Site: brandenburg
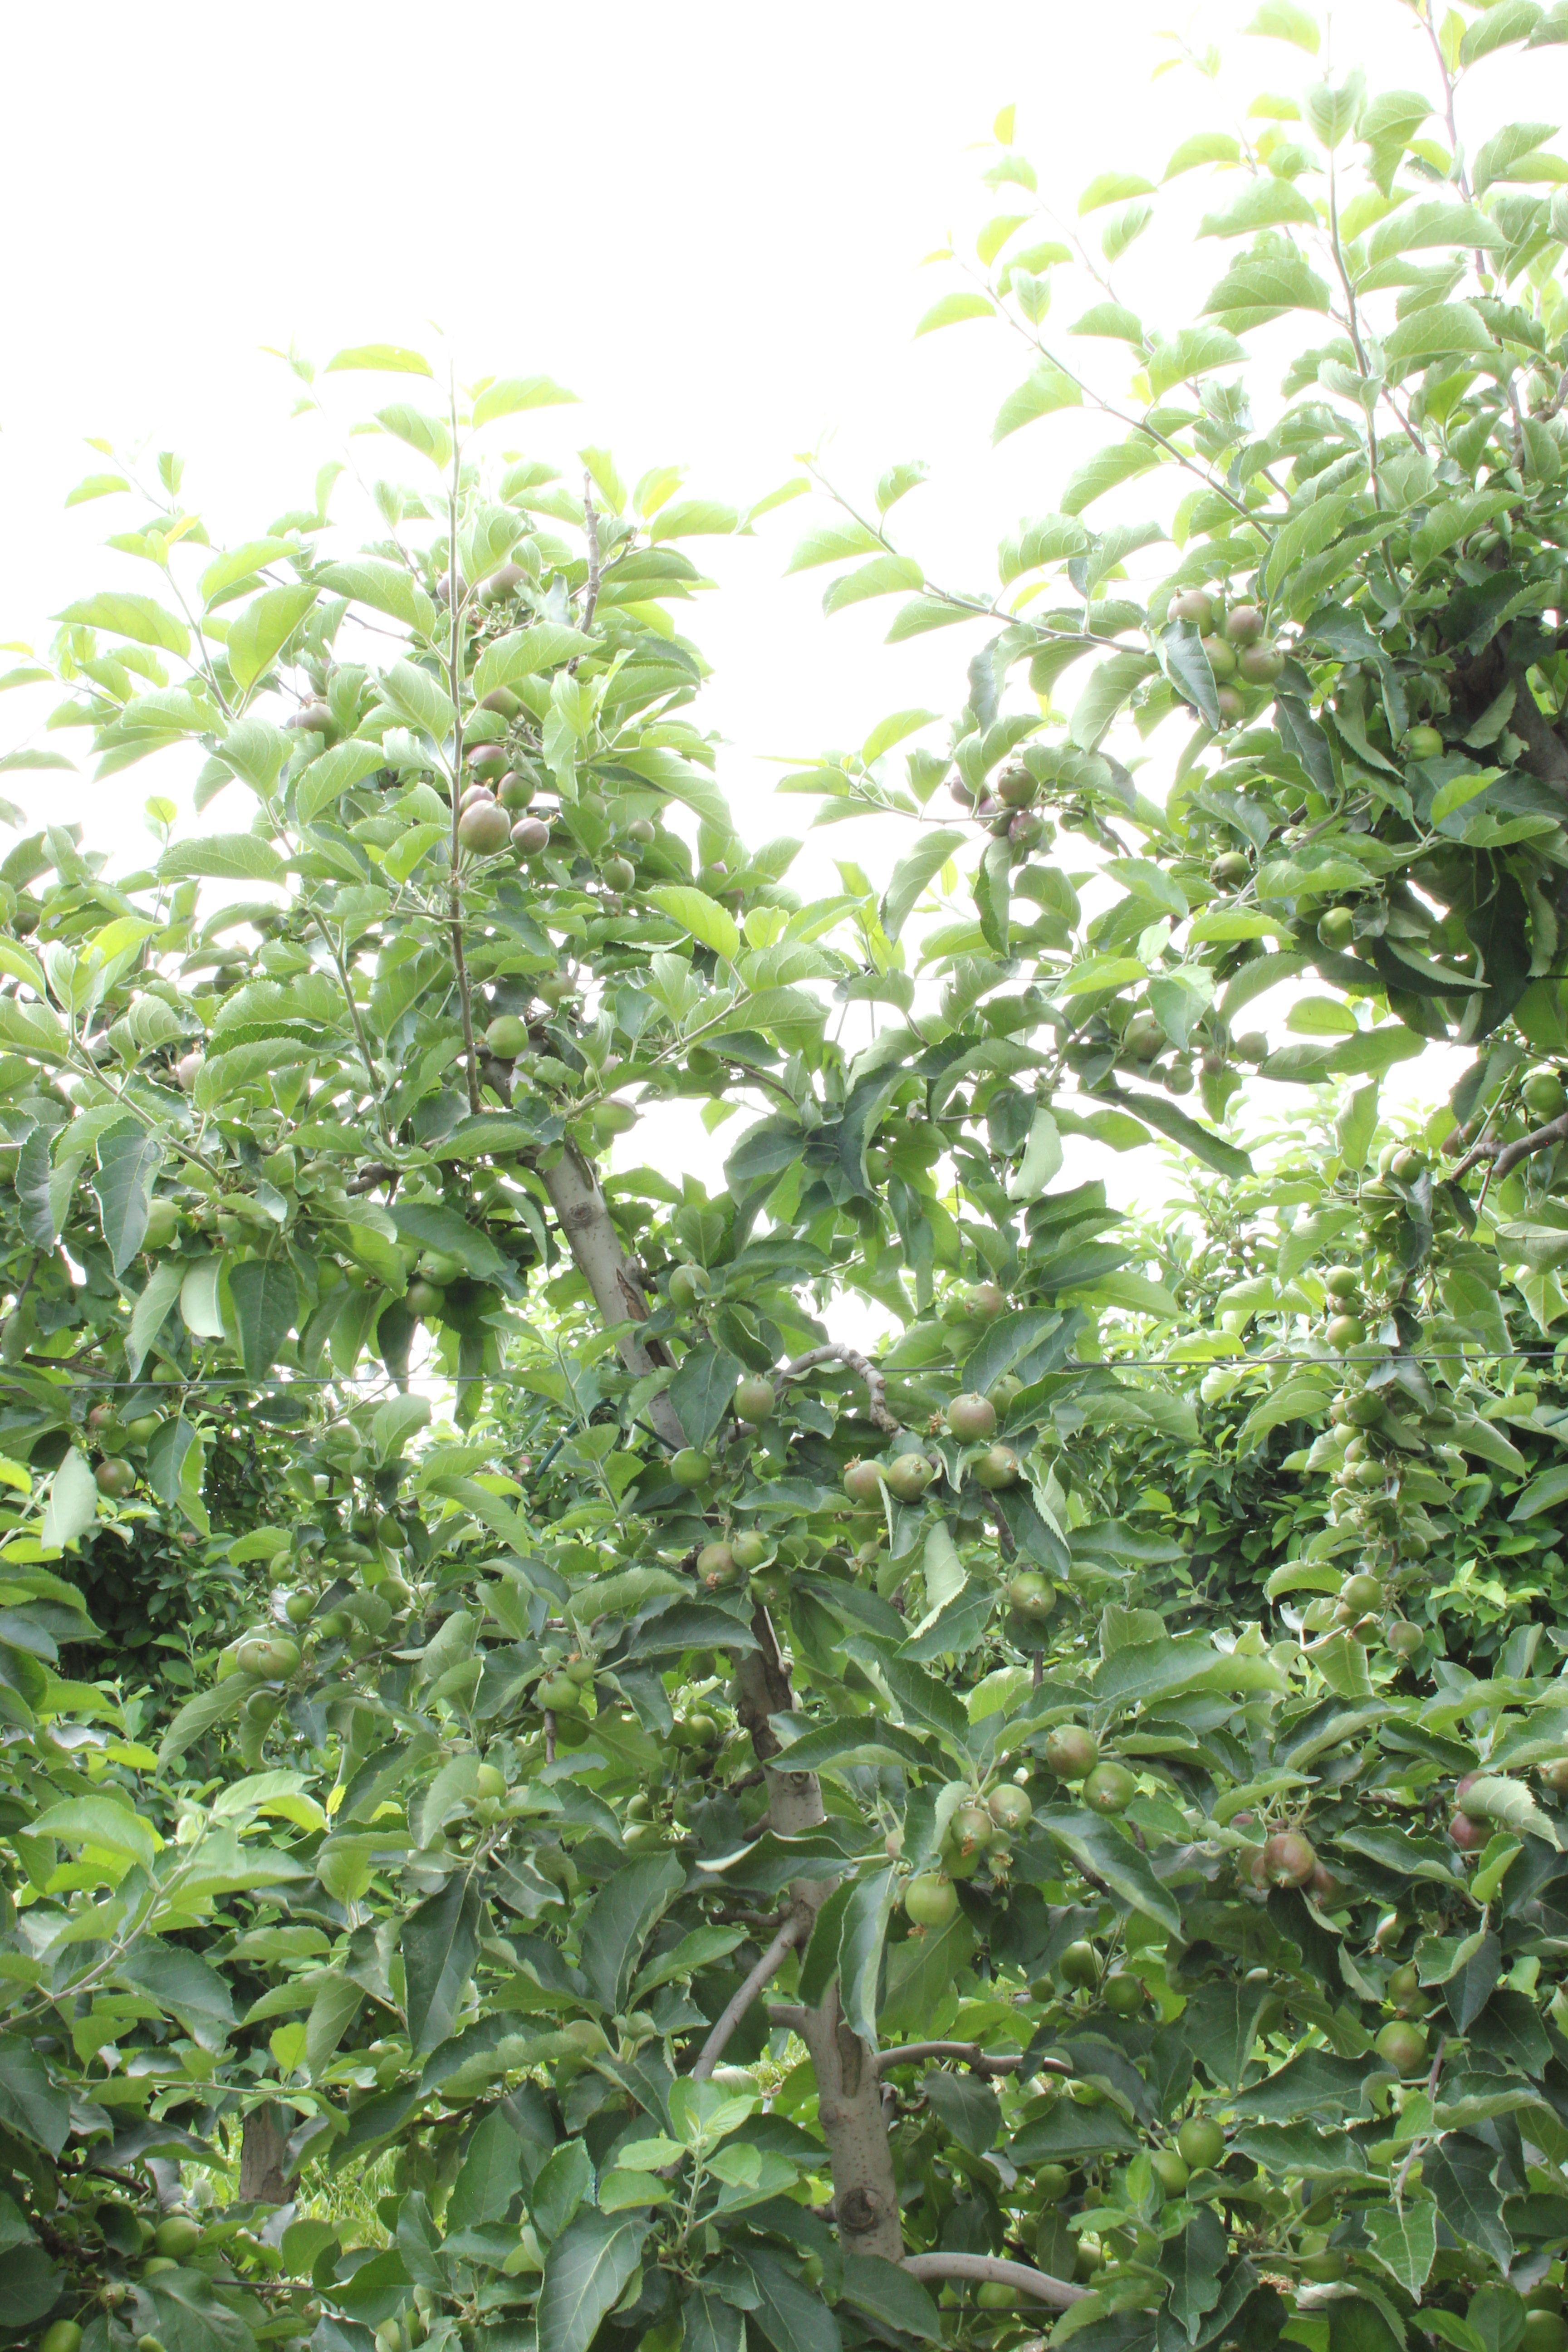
Growth stage (BBCH 73): Development of fruit